Battle of Brännkyrka

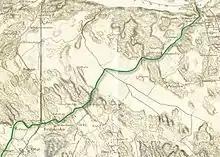
A map dated by 1861 of the area with the Göta highway depicted.

The main sources of the Battle of Brännkyrka is an account in Latin of a Danish eyewitness, Lars Werman (Lawrence Wermannus), and one in German by a man in Sten Sture service. None of them mentions Brännkyrka. It is however, mentioned in later sources: Olaus Petri, , the (Stora rimkrönikan) and others.